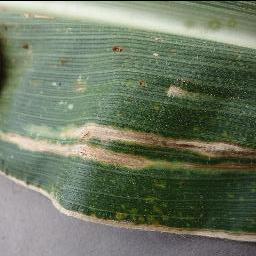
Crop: corn
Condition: (maize)_cercospora_spot_gray_spot